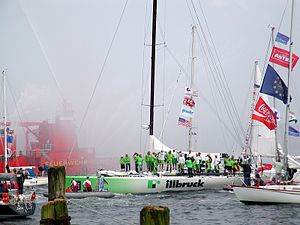
Volvo Ocean Race 2001–02
Illbruck Challenge i Kiel
Volvo Ocean Race 2001–02 var den ottende udgave af jorden rundt sejlsportsbegivenheden Volvo Ocean Race, og den første under navnet Volvo Ocean Race. For i 2001-02 blev sponsorering af kapsejladsen overtaget af Volvo og Volvo Cars og sejladsen blev omdøbt til Volvo Ocean Race. Etapemål blev tilføjet i Tyskland, Frankrig og Sverige som er Volvos tre største bilmarkeder i Europa. Desuden blev pointsystemet ændret betydeligt i et forsøg på at holde kapsejladsen konkurrencedygtigt indtil den sidste etape.